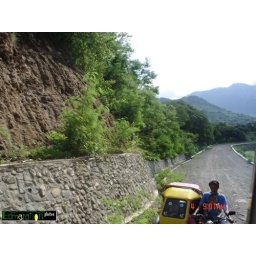
Rush hour in the mountain road